2017 ATP Finals

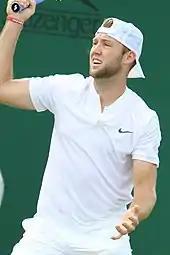
Sock won the Paris Rolex Masters

On November 2 after his Paris Masters title victory, Jack Sock took the last spot.